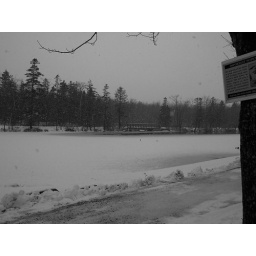
Pond and bridge in black and white.